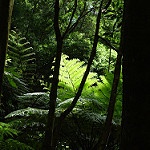
Label: forest